Japanese wine

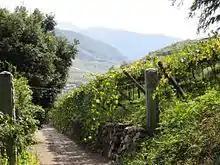
Elevated vine trellises, Kōshū, Yamanashi

To accommodate the challenges of climate and terrain in Japan vine cultivation techniques have been extensively adapted. In areas of high humidity during the summer, an elevated horizontal hedging technique known as is used to keep the fruit about 1.5–2 meters above the ground to allow ventilation. Horizontal trellises have also proven effective in reducing wind damage from typhoons. On sloping land, Italian ryegrass is often planted under the vines to help prevent soil erosion.